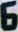
Number: 6